Elliott Brothers (builders merchant)

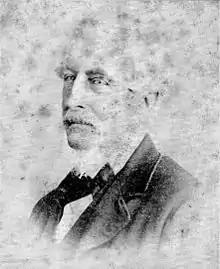
Thomas Christopher Elliott

Thomas Christopher Elliott, born 1814, was one of the six children of John Elliott and his wife Maria née Strong of Lewes, Sussex. John senior was a grocer and wine merchant with a shop at 49 High Street, Lewes. The Elliott family of Sussex can be traced back to a Thomas Elliott who died in Bury north of Arundel in 1551. The family had lived in that area of west Sussex until John senior moved to Lewes during the first decade of the 19th century.